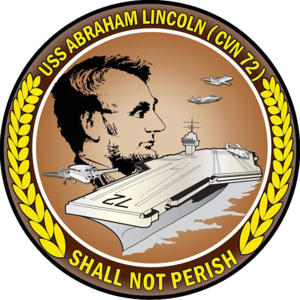
L'USS Abraham Lincoln (CVN-72) est un porte-avions polyvalent américain à propulsion nucléaire, faisant partie de la classe Nimitz. Il est le deuxième porte-avions de la sous-classe Theodore Roosevelt, et fait partie de la flotte des onze porte-avions géants de l'US Navy.